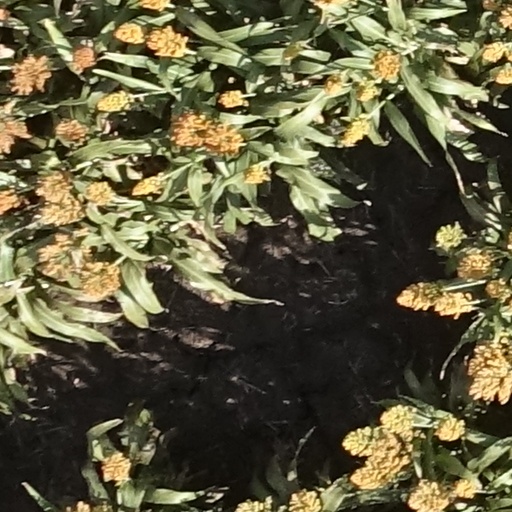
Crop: sorghum